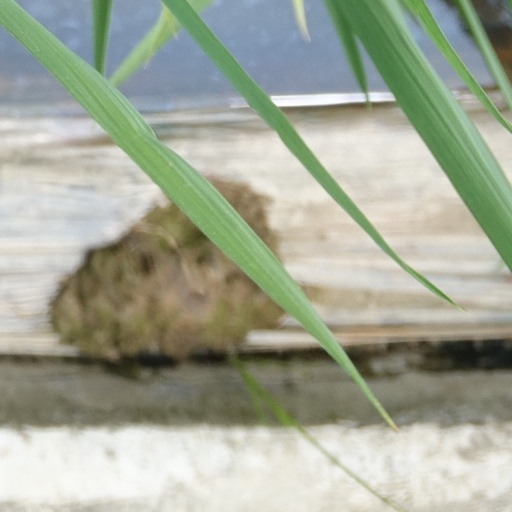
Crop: rice